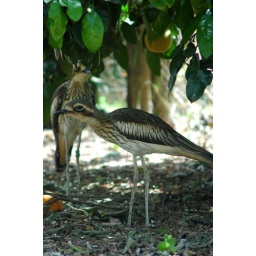
These pair were hanging around under the orange tree in the backyard.